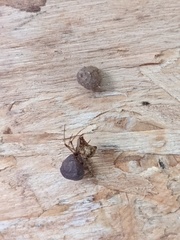
Species: Parasteatoda_tepidariorum